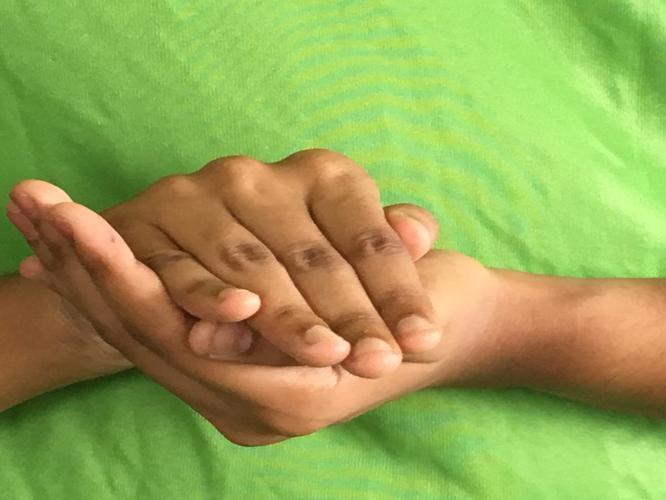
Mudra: Samputa
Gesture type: double_hand